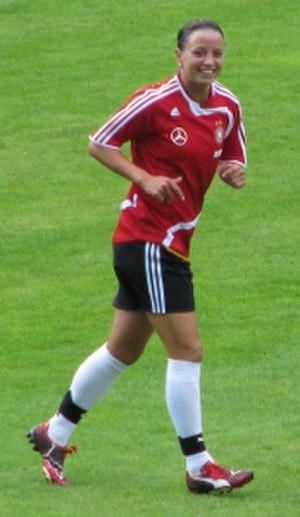
Le championnat d'Europe de football féminin 2009 est la dixième édition du Championnat d'Europe de football féminin, une compétition de l'Union des associations européennes de football qui met aux prises les meilleures sélections nationales féminines de football affiliées à l'UEFA.